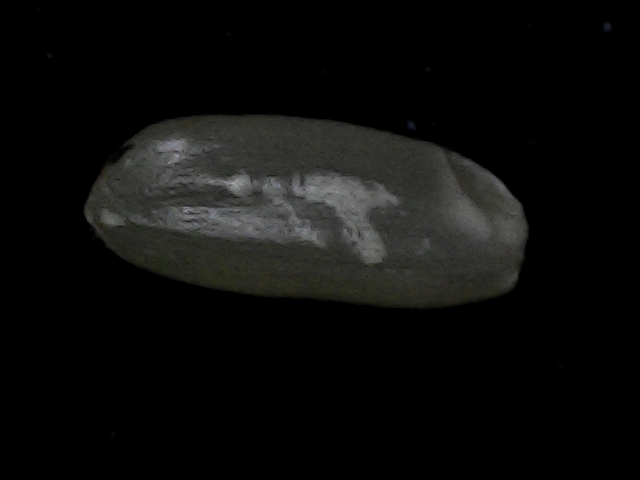
Rice variety: BD95